Pedro Fernandes de Queirós

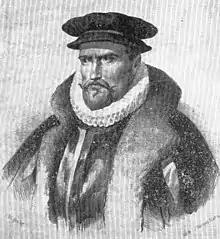
Modern artist's impression of de Queirós

Pedro Fernandes de Queirós (1563–1614) was a Portuguese navigator in the service of Spain. He is best known for leading several Spanish voyages of discovery in the Pacific Ocean, in particular the 1595–1596 voyage of Álvaro de Mendaña y Neira, and for the 1605–1606 expedition that crossed the Pacific in search of "Terra Australis".